Paris in the 16th century

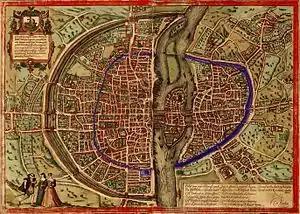
The Munser map of Paris from 1572

Francis I died in 1547. His son, Henry II, made his official entrance into Paris in 1549 with a lavish procession and ceremony; the first Renaissance fountain in the city, the Fontaine des Innocents, was commissioned as a tribute to the King's arrival. Henry continued the grand projects begun by Francis I. He built the Pavillon du Roi, a massive construction at the southwest corner of the Louvre, where his apartment was placed on the first floor. On the ground floor inside the Lescot Wing, he built a lavish new hall for ceremonies, the "Salle des Cariatides". He also began construction of a new wall around the growing city, which was not finished until the reign of Louis XIII.